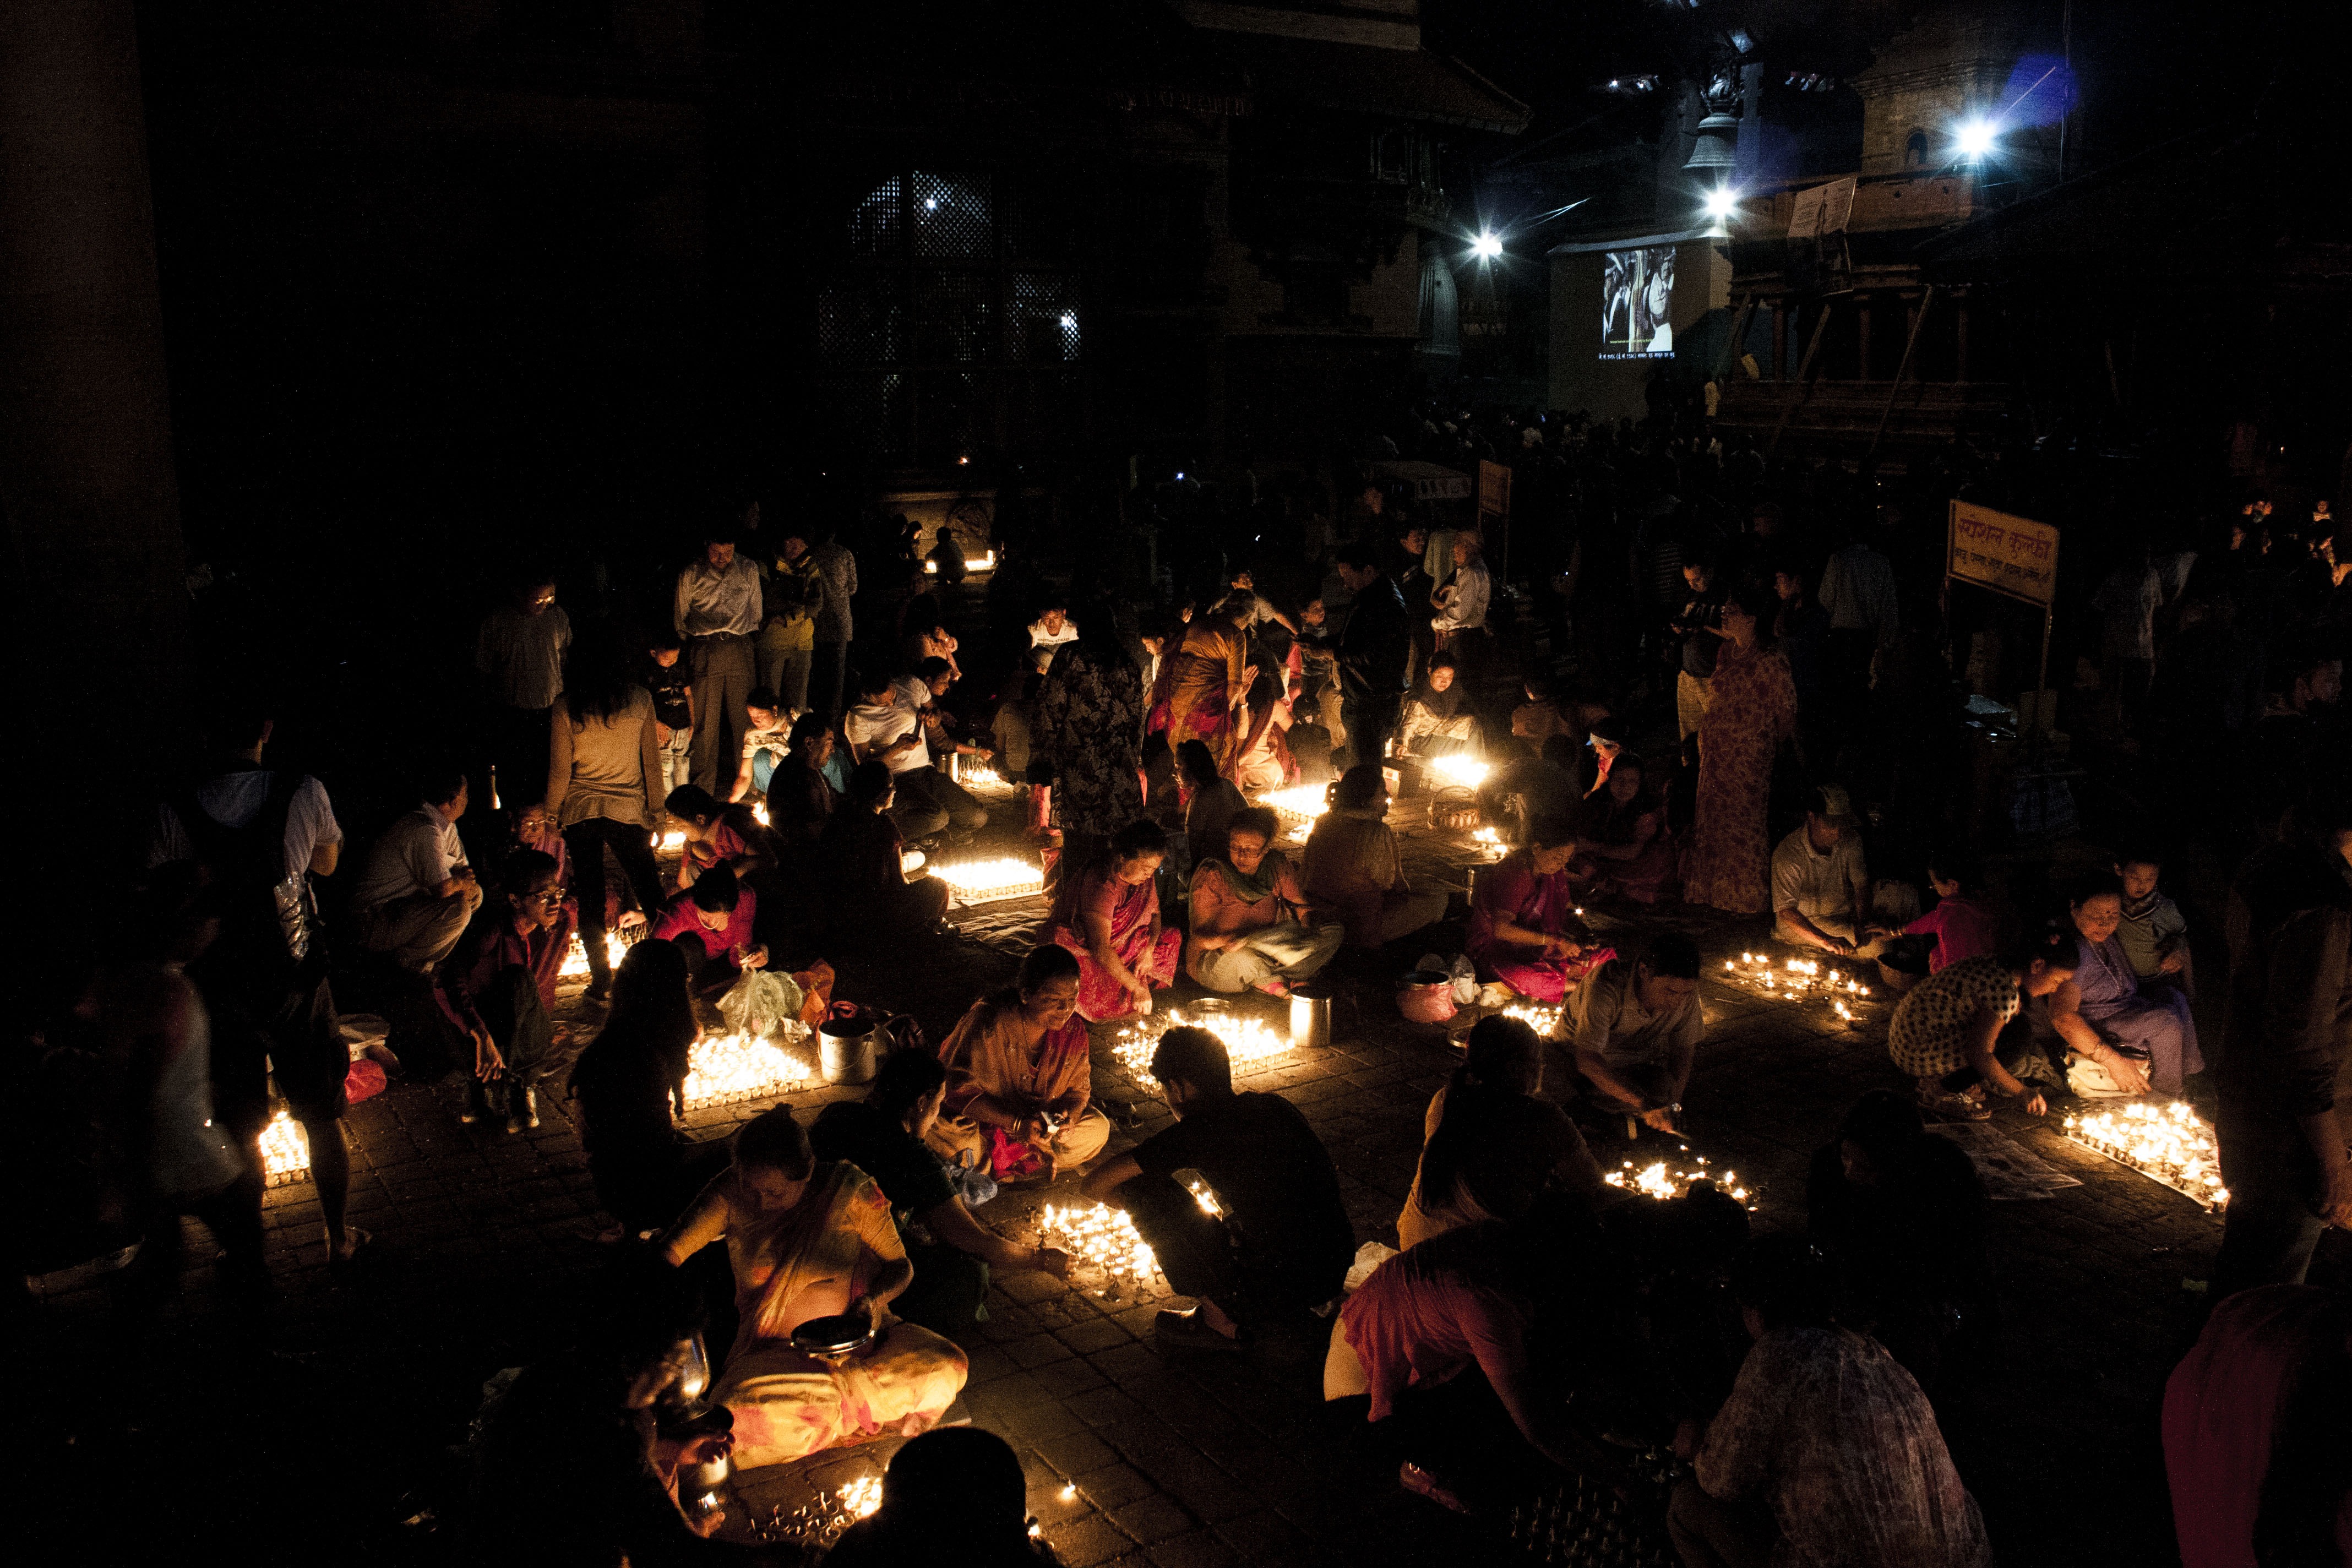
light, people, night, crowd, audience, musician, lighting, festive, festival, lights, candles, performance, lamps, nightclub, diyo